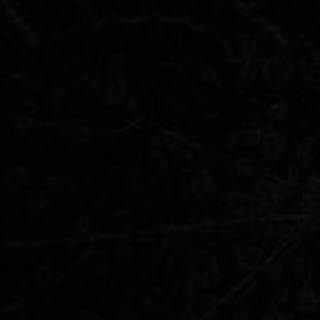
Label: cotton_powdery_mildew